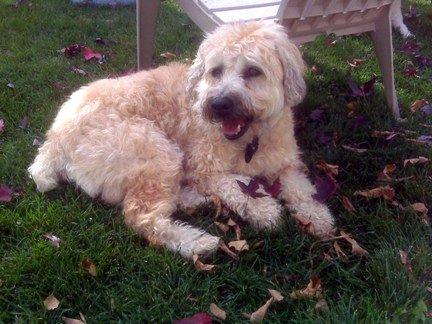
Breed: wheaten terrier